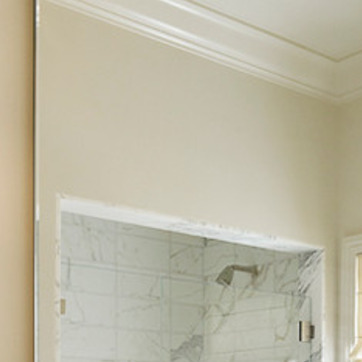
Material: mirror